House of Kamehameha

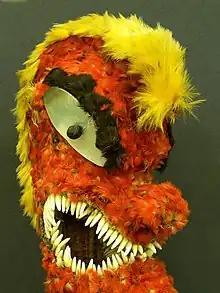
The god Kū-ka-ili-moku was left to Kamehameha I by his uncle Kalaniʻōpuʻu

The origins of the House of Kamehameha stems from the progenitor, Keōua Kalanikupuapa`ikalaninui who was the sacred father of Kamehameha I and by the royal court of his brother Kalaniʻōpuʻu who later became king and gave his war god Kuka'ilimoku to Kamehameha I. Kalaniʻōpuʻu's father was Kalaninuiʻīamamao and Keōua's father was Kalanikeʻeaumoku, both were sons of Keaweʻīkekahialiʻiokamoku. They shared a common mother, Kamakaʻīmoku. Both brothers served Alapaʻinui, the ruling King of Hawaiʻi island at the time. Contemporary Hawaiian genealogy notes that Keōua may not have been Kamehameha's biological father, and that Kahekili II might have been the figure's real father. But official genealogies of the chiefs as well as the rulers themselves confirm that Keōua was the true father. Kamehameha I's mother was Kekuʻiapoiwa II, a granddaughter of Keawe.